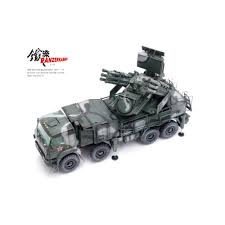
Label: Pantsir-S1